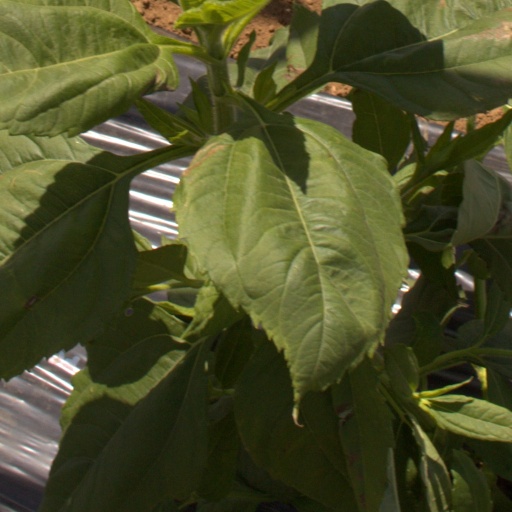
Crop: Jerusalem artichoke